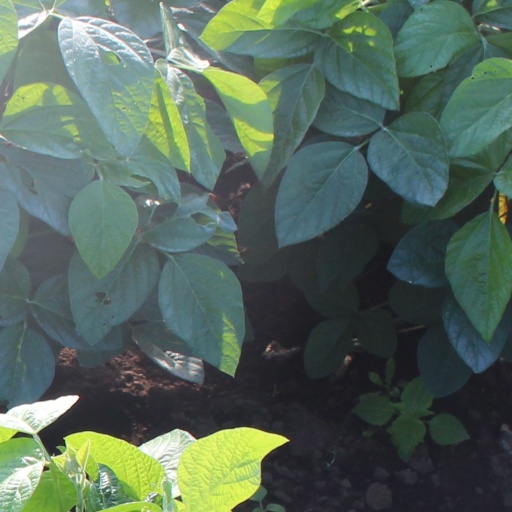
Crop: soybean